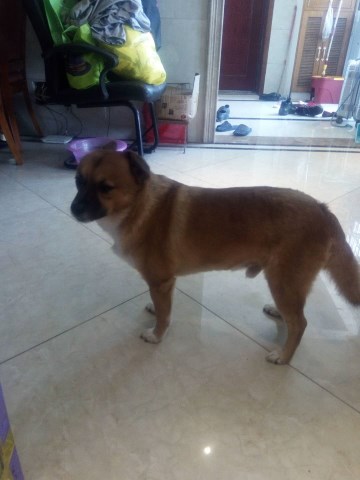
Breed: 420-n000124-Chihuahua